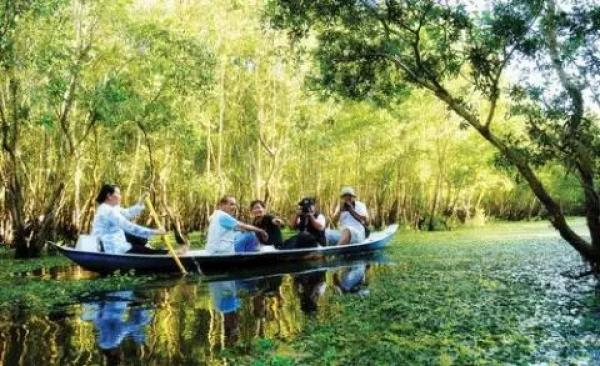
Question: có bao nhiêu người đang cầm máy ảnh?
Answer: hai người